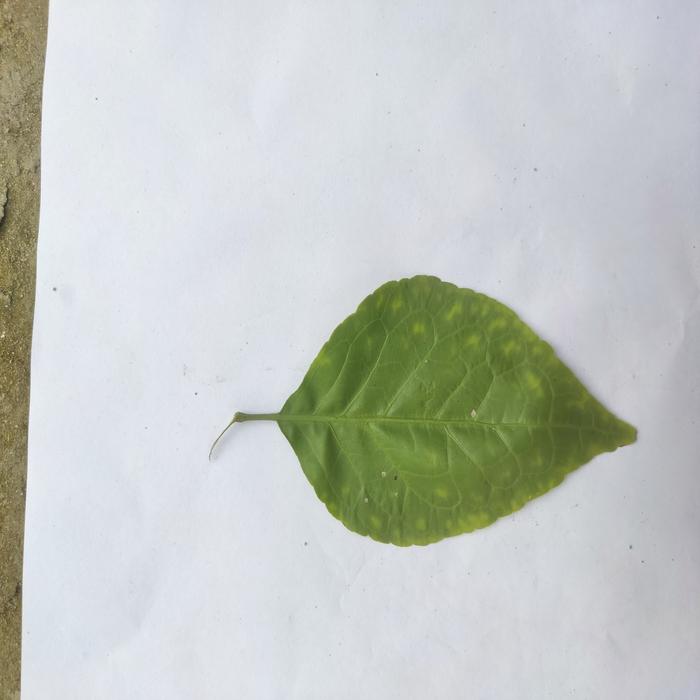
Crop: Aegle Marmelos
Leaf condition: Leaf_Spot